First Sino-Japanese War

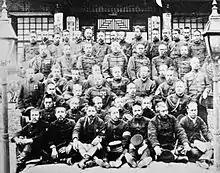
Japanese soldiers of the First Sino-Japanese War, 1895

Commissioned by the new pro-Japanese Korean government to forcibly expel Chinese forces, on 25 July Major-General Ōshima Yoshimasa led a mixed brigade numbering about 4,000 on a rapid forced march from Seoul south toward Asan Bay to face Chinese troops garrisoned at Seonghwan Station east of Asan and Kongju.